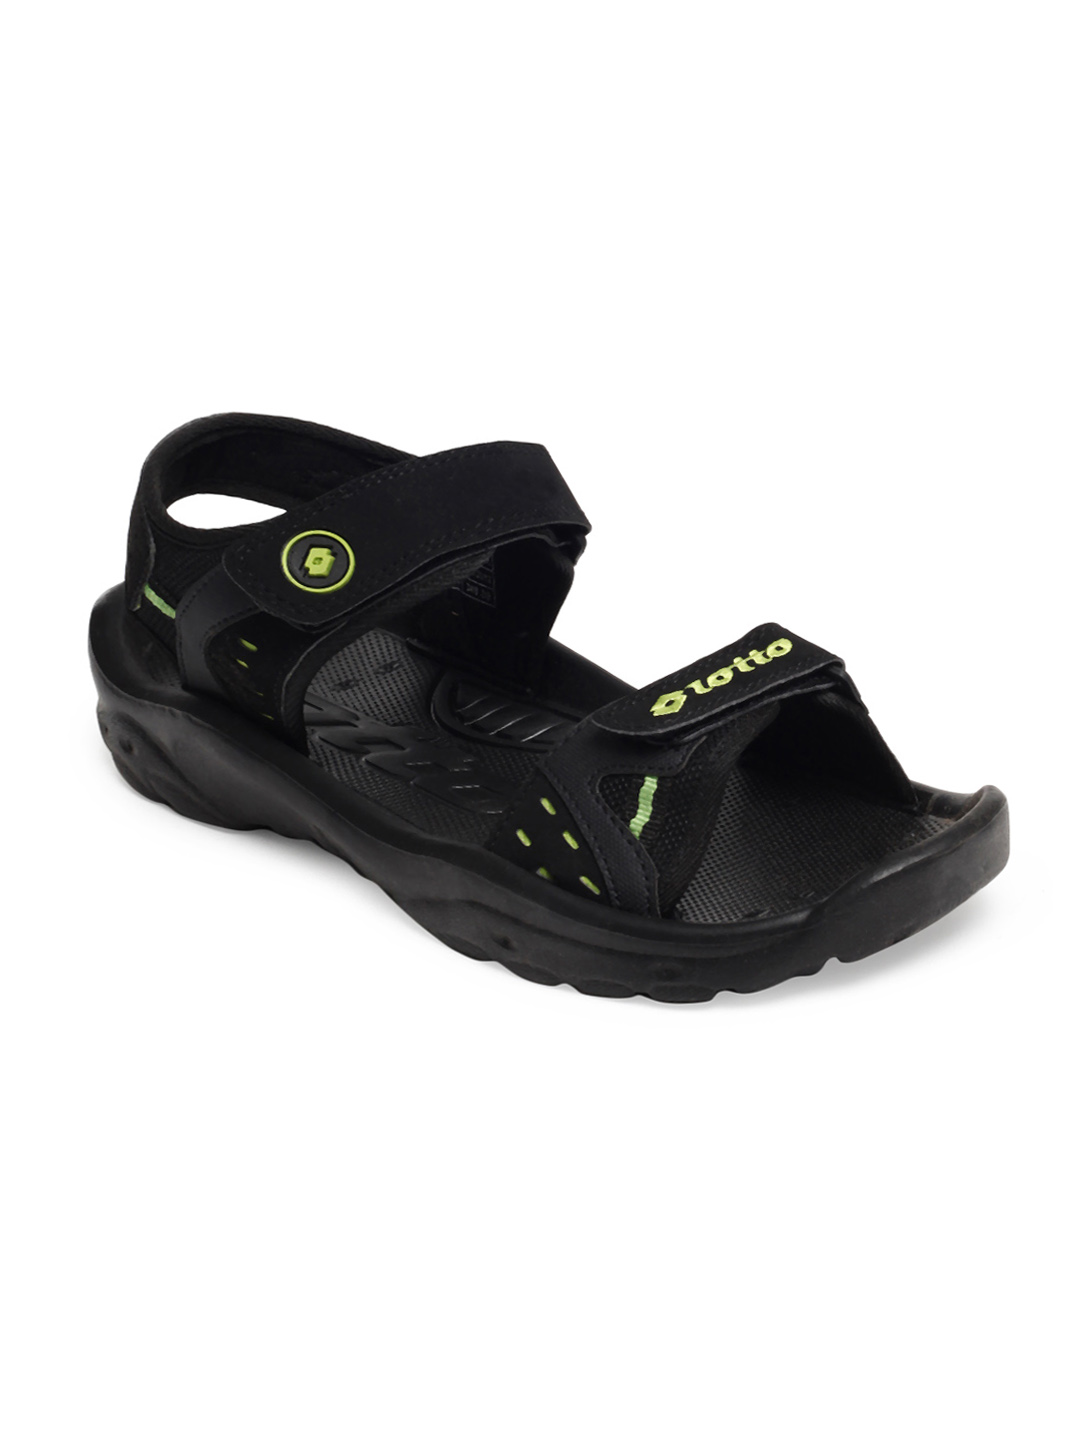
Lotto Men Black Sandals
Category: Footwear / Sandal / Sports Sandals
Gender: Men
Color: Black
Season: Fall 2012
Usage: Casual